Gyeongdan

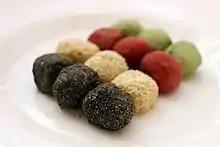

Gyeongdan or Korean rice ball cake is a type of "tteok" (rice cake) made of glutinous rice or other glutinous cereal flours. When the cereal other than rice is used, its name is usually specified, making compound nouns such as "susugyeongdan" ("sorghum ball cake"). The name "chapssalgyeongdan" ("glutinous rice ball cake") may also be used, but "chapssal" can be, and usually is, omitted.